Victor A. Lundy

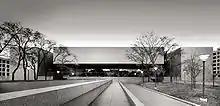
Frontal view of the United States Tax Court Building which Lundy designed in collaboration with the architectural firm Lyles, Bissett, Carlisle, and Wolff (LBC&W)

Lundy is also well known for his World War II Sketches that were donated to the Library of Congress in 2009.